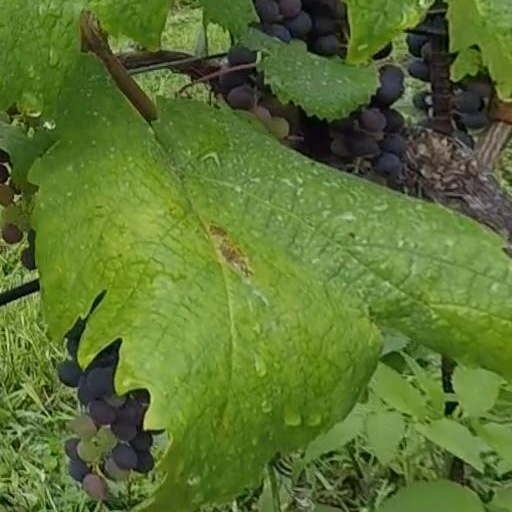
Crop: grape